Jeremiah Theus

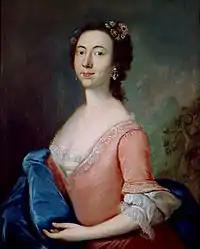
"Portrait of Suzanna Moore Smyth", 1755. San Antonio Museum of Art

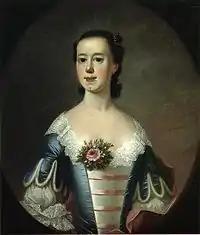
"Mrs Thomas Lynch", 1755, Reynolda House Museum of American Art

Theus took on a variety of commissions during his early career, including painting and guilding the steeple of St. Michael's Episcopal Church in 1756, a job for which the congregation's commissioners paid him 77 pounds and 10 shillings for his labor and supplies. He also painted the weather vane, and contributed 50 pounds towards the building fund for a new structure; he later owned a pew in the church.